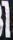
Number: 1